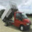
Label: truck